American barn owl

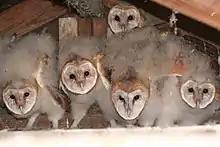
Brood prior to fledging, beginning to shed their nestling down

The diet of the barn owl has been much studied; the items consumed can be ascertained from identifying the prey fragments in the pellets of indigestible matter that the bird regurgitates. Studies of diet have been made in most parts of the bird's range, and in moist temperate areas over 90% of the prey tends to be small mammals, whereas in hot, dry, unproductive areas, the proportion is lower, and a great variety of other creatures are eaten depending on local abundance. Most prey is terrestrial but bats and birds are also taken, as well as lizards, amphibians and insects. Even when they are plentiful and other prey scarce, earthworms do not seem to be consumed.